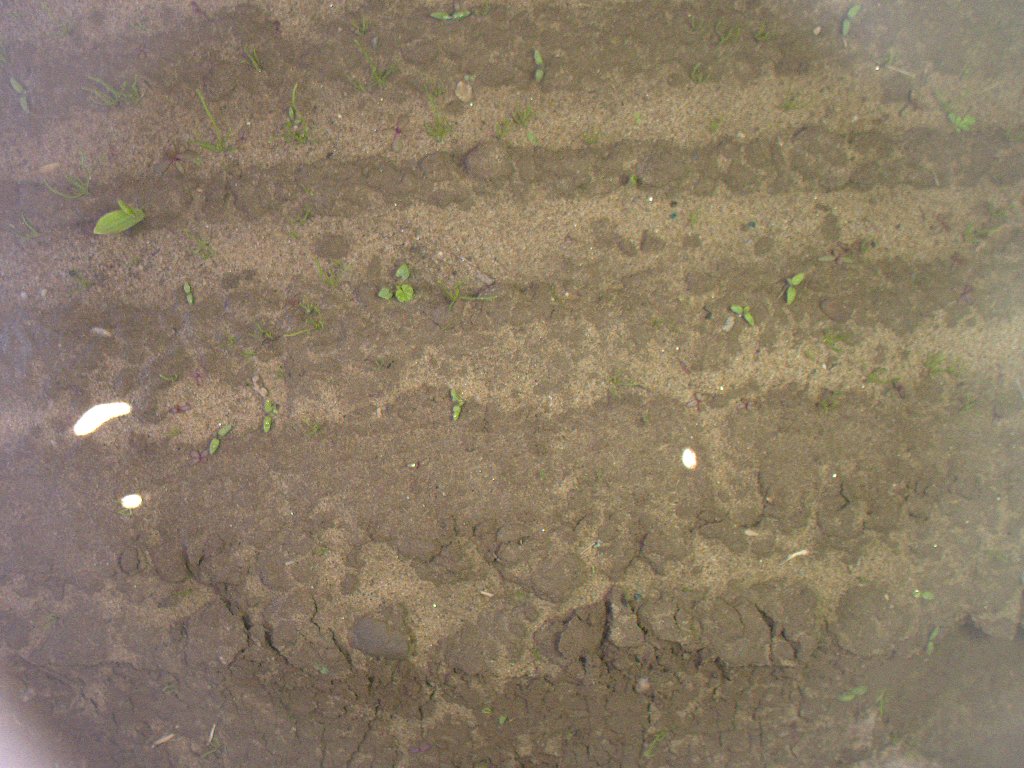
Crop: maize
Objects: maize, stem_maize